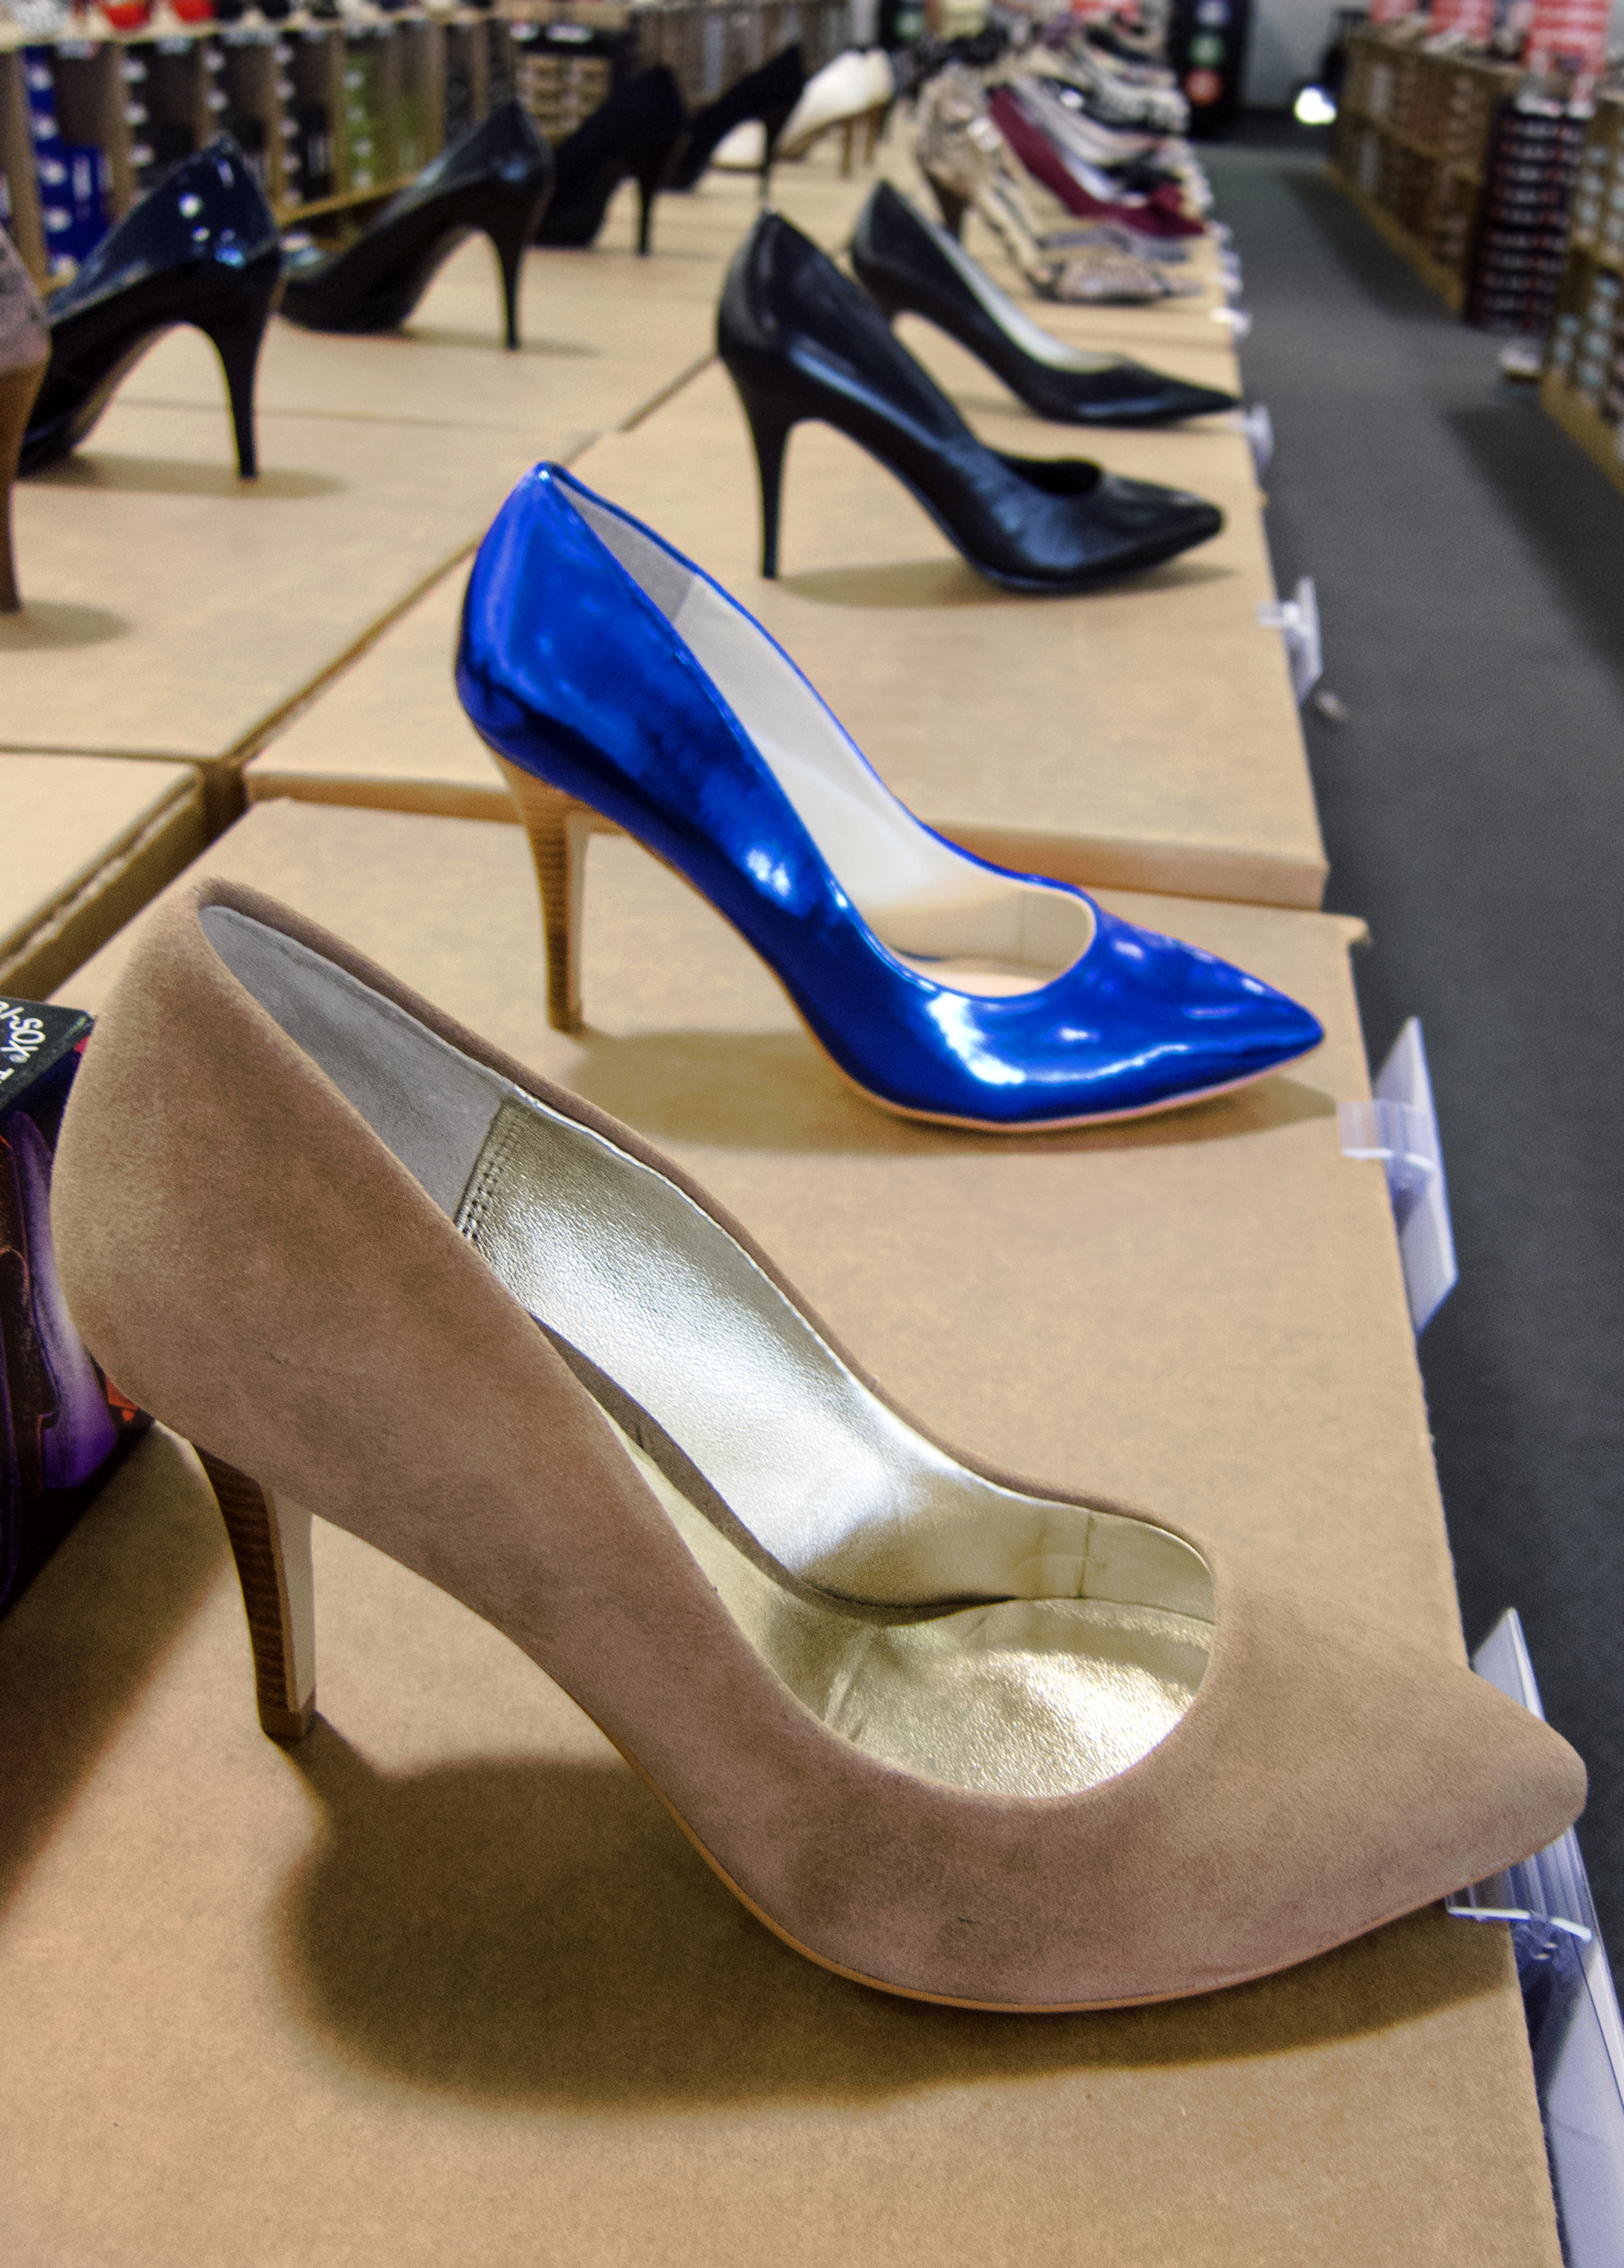
shoe, leather, leg, store, spring, blue, shoes, footwear, heels, shoestore, high heeled footwear